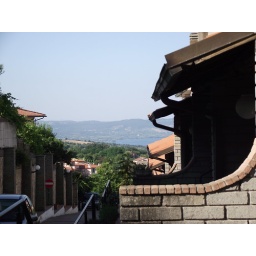
a view from an italian patio with walls, fencing with trees and hill in distance with light blue sky